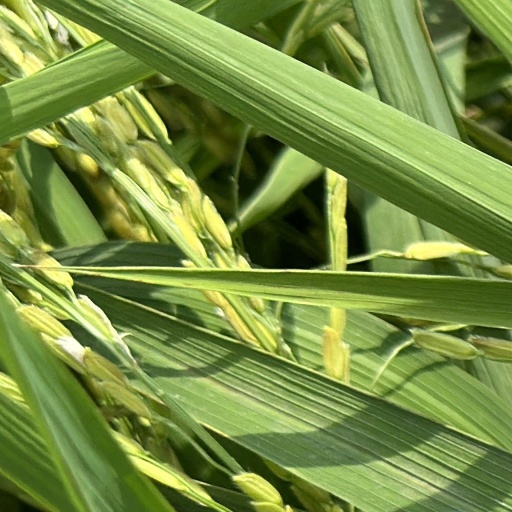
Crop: rice